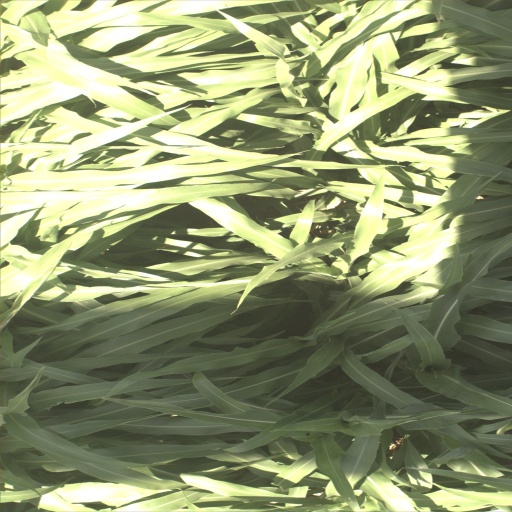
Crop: sorghum